Health equity

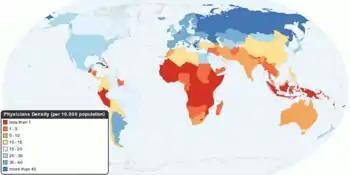
Global concentrations of healthcare resources, as depicted by the number of physicians per 100,000 individuals, by country.

Health equity arises from access to the social determinants of health, specifically from wealth, power and prestige. Individuals who have consistently been deprived of these three determinants are significantly disadvantaged from health inequities, and face worse health outcomes than those who are able to access certain resources. It is not equity to simply provide every individual with the same resources; that would be equality. In order to achieve health equity, resources must be allocated based on an individual need-based principle.